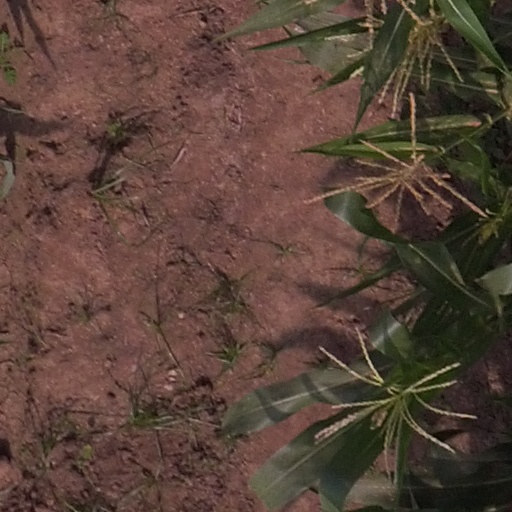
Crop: maize; corn